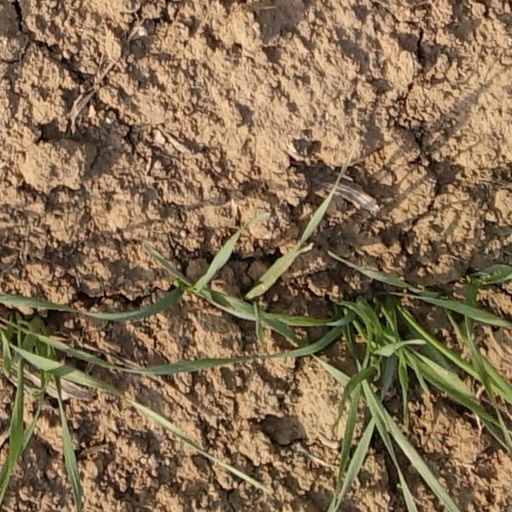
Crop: wheat